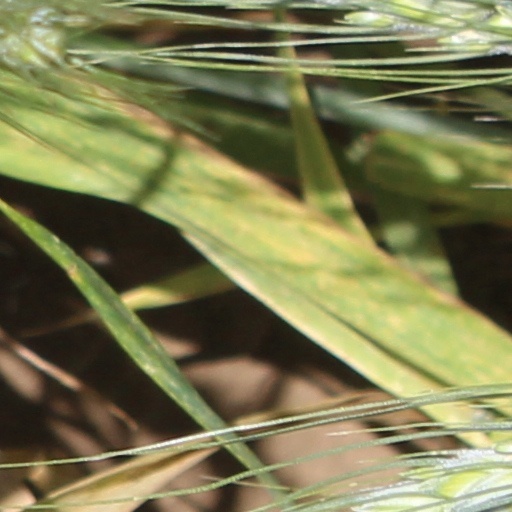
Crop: wheat